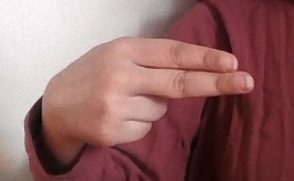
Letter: ain